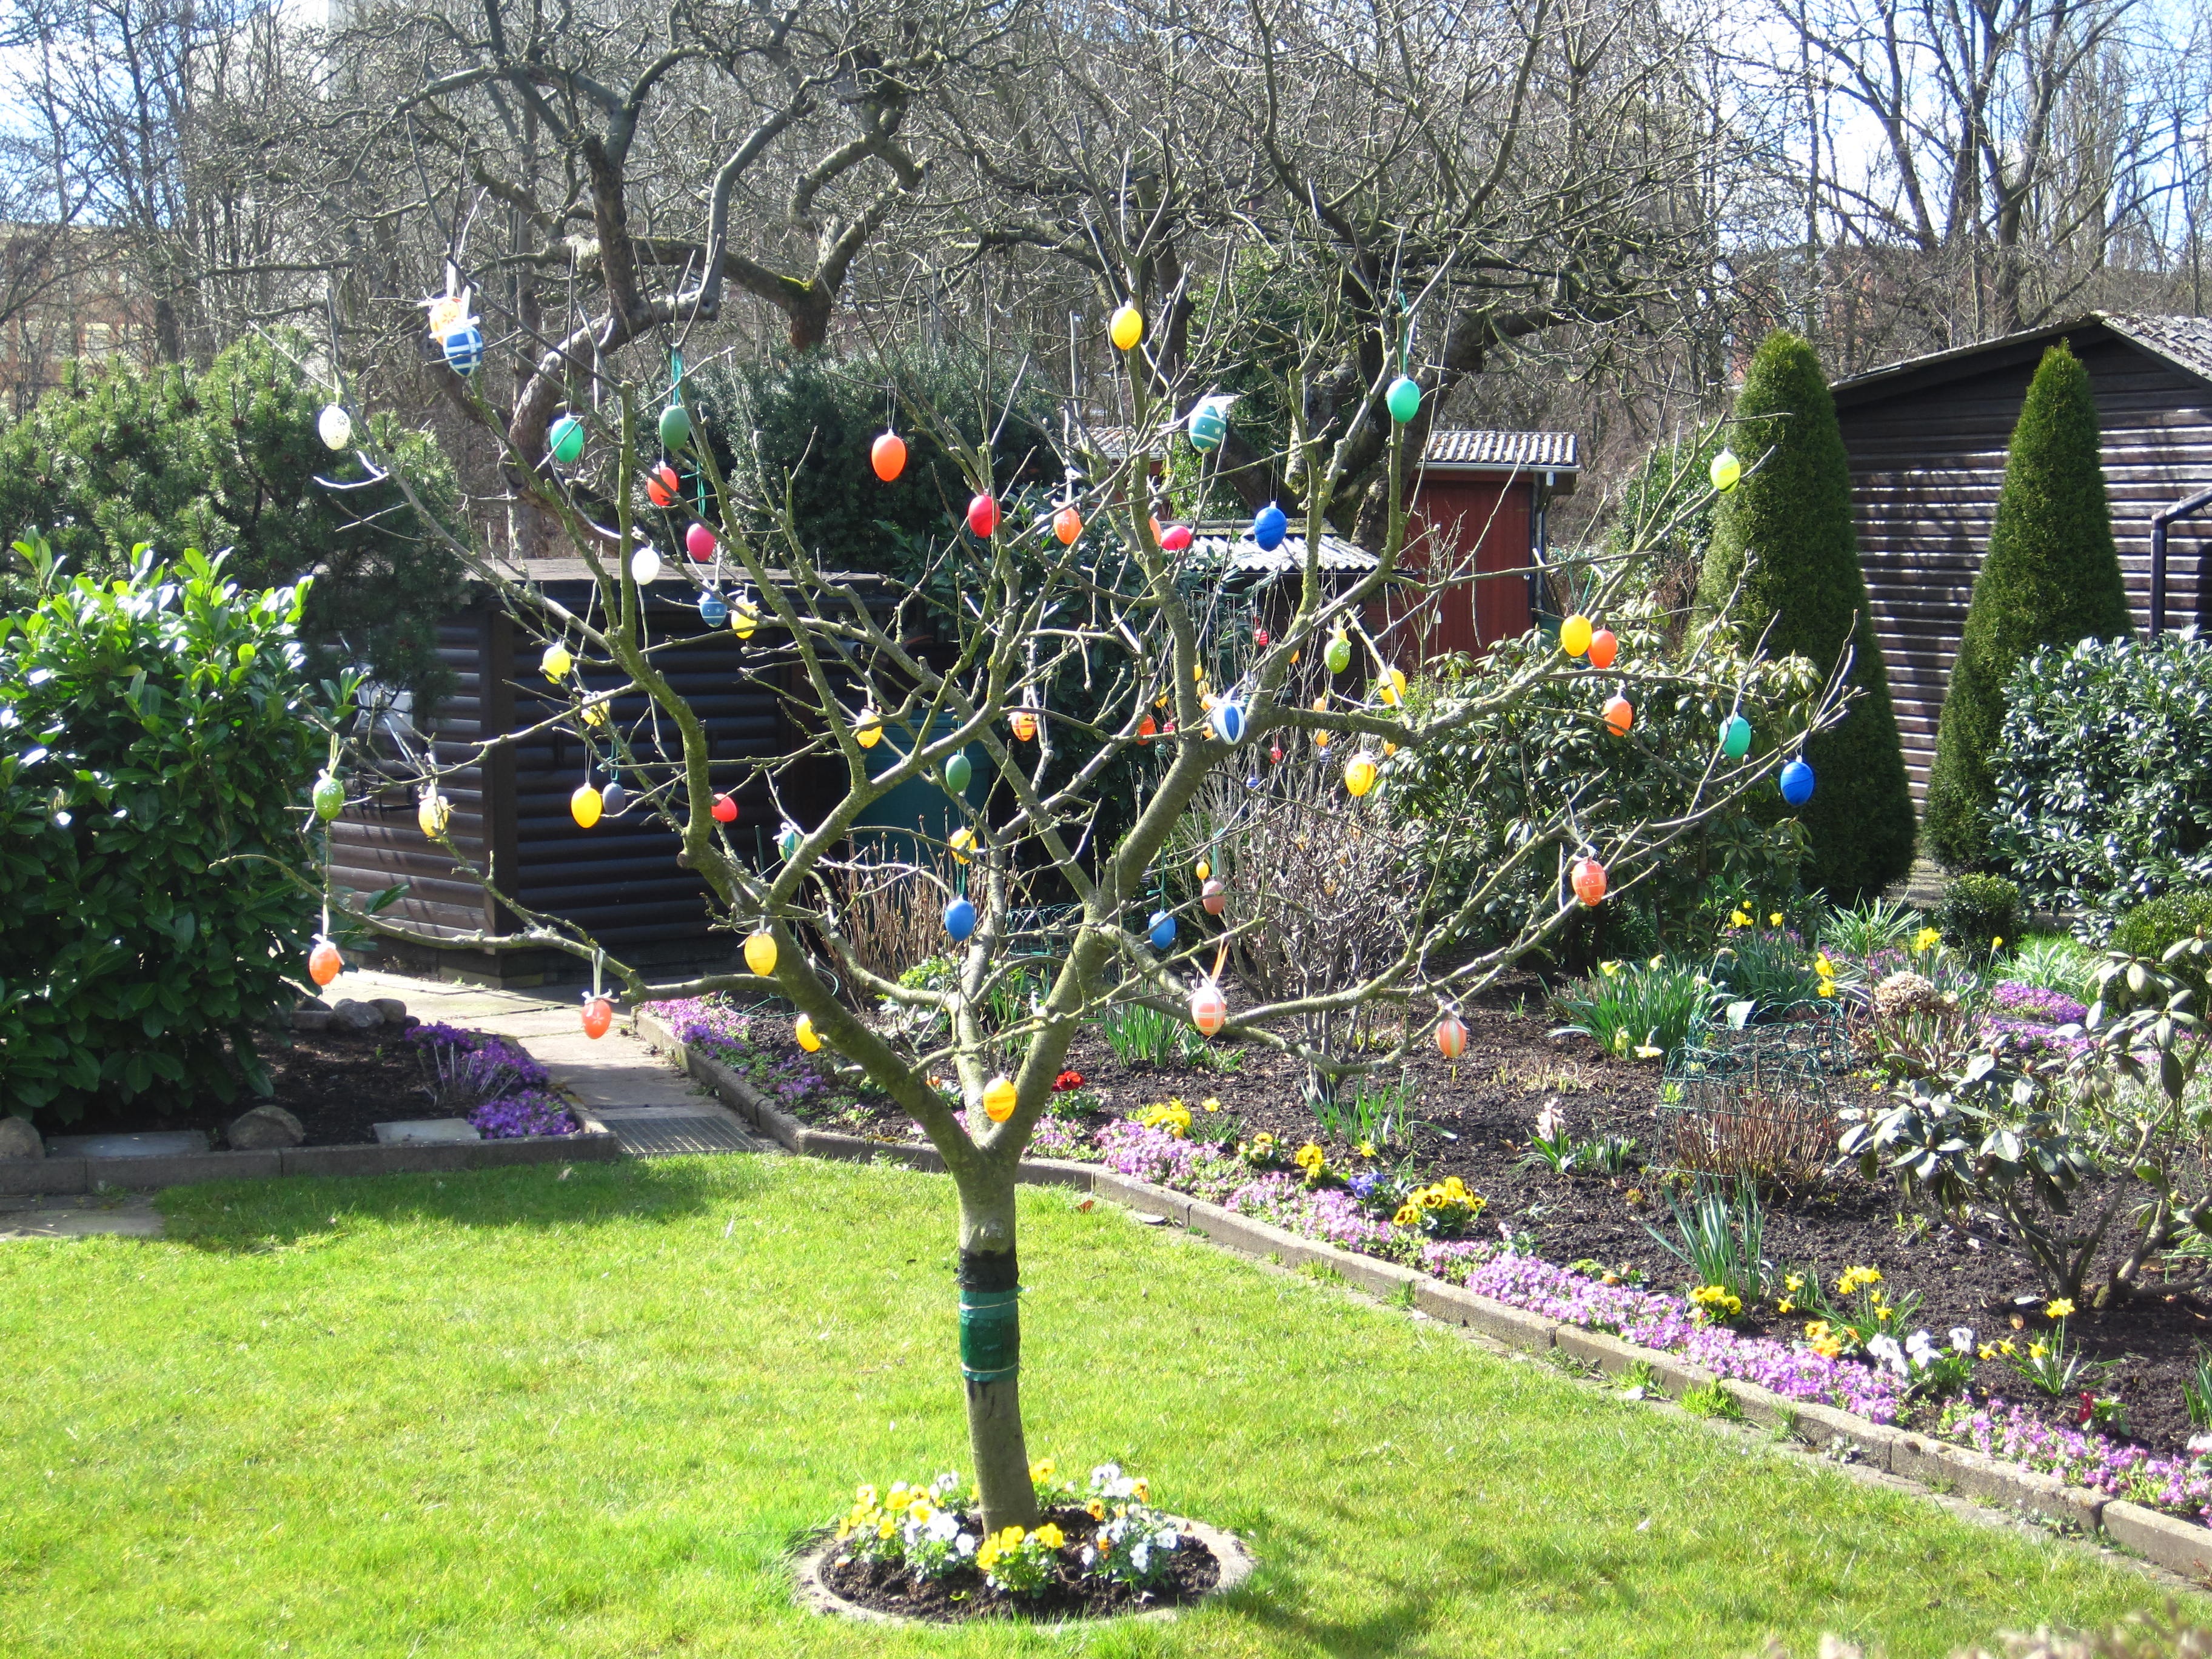
tree, plant, lawn, flower, spring, backyard, botany, garden, flora, shrub, easter, yard, easter eggs, easter decorations, allotment, b umchen, idyllic garden, easter in the allotment, easter eggs in the tree, colorful easter eggs, easter decor